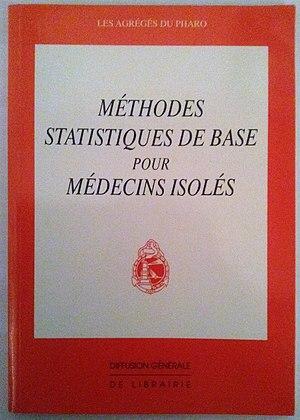
Couverture de l'ouvrage ""Méthodes statistiques de base pour médecins isolés"" dans la collection ""les agrégés du Pharo"""
Claude Gateff, né le 28 août 1934 à Toulouse et mort le 3 août 1989 à Bordeaux, est un médecin militaire et épidémiologiste français. Dès le début d'une longue carrière en Afrique francophone, il est confronté à la précarité, et à l'inégalité de l'accès aux soins. Il développe alors le concept de médecine des collectivités. Il rejoint l'École du Pharo, en 1981. Il y crée un enseignement moderne de l'épidémiologie au service de l'action de santé publique. Au sein du Service de santé des armées français il est considéré comme l'initiateur de la pratique moderne de l'épidémiologie. Ces principes et sa doctrine d'action restent un modèle pour ses nombreux élèves français et africains.